List of butterflies of Yemen

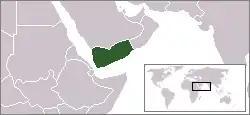
Location of Yemen

This is a list of butterflies of Yemen. About 117 species are known from Yemen.